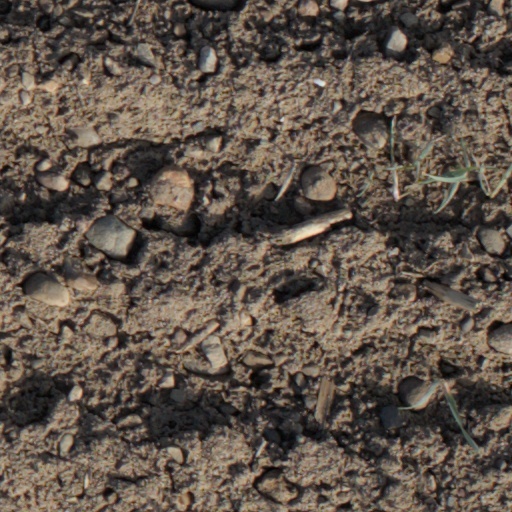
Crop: wheat